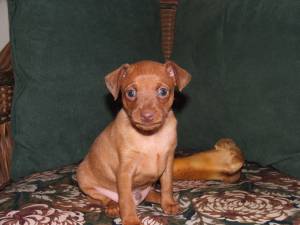
Animal: dog
Breed: miniature_pinscher